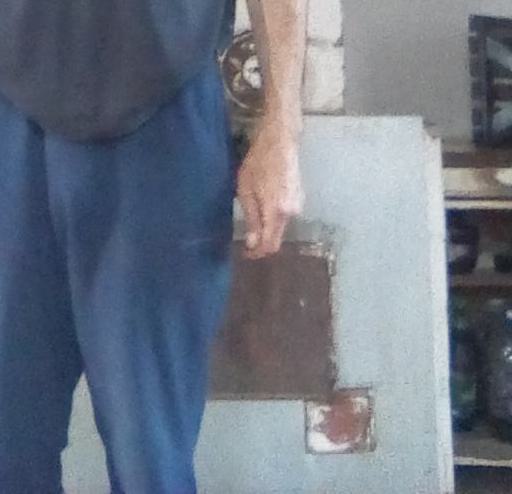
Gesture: no_gesture